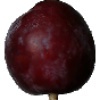
Label: Plum 1